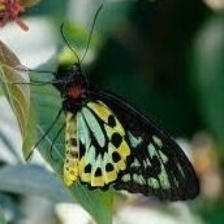
Species: CAIRNS BIRDWING